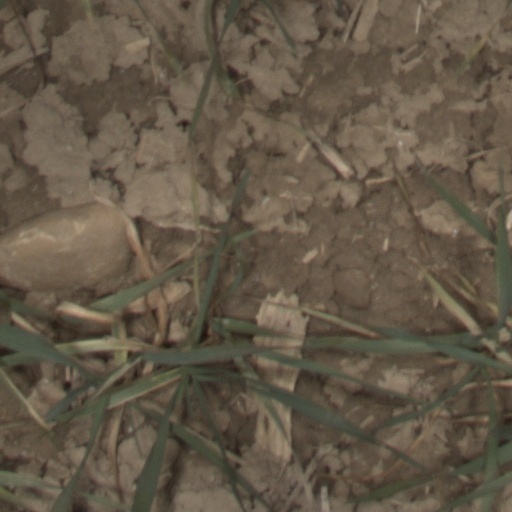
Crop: wheat